K. Balachander filmography

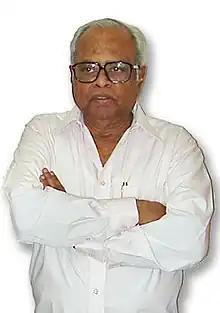
K. Balachander

This following is the list of films to which K. Balachander has contributed. He has written and directed nearly 80 films and has worked in more than 100 films either as director or writer in predominantly Tamil-language films. He has directed some Telugu films while the rest of his Telugu, Hindi and Kannada films were either remakes or simultaneously shot versions of his Tamil films. He has produced one Malayalam film.